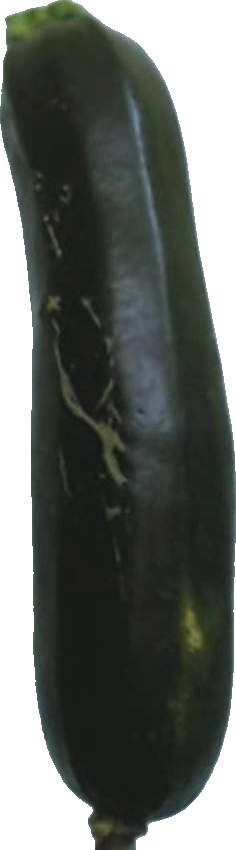
Label: zucchini_dark_1